Talli Kodukula Anubandham

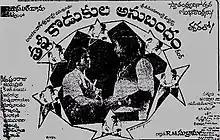
Theatrical release poster

Talli Kodukula Anubandham is a Telugu film released in 1982, starring Krishnam Raju, Jaya Pradha, K. R. Vijaya, Jaggayya, Kaikala Satyanarayana and others. The film was remade in Kannada as "Chinnadantha Maga" (1983), with Vishnuvardhan.